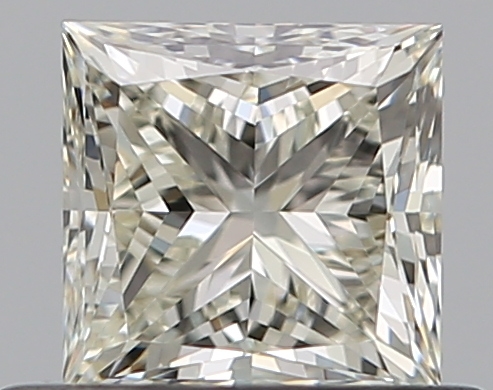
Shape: princess
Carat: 0.53
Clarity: VVS2
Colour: L
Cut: EX
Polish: VG
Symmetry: VG
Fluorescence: N
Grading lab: GIA
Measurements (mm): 4.29 x 4.27 x 3.16